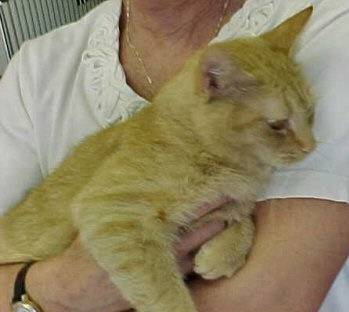
Label: cat